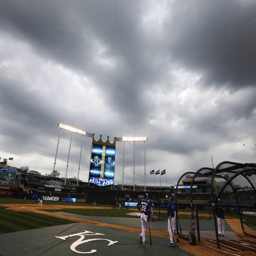
sports team take batting practice under cloudy skies before a baseball game against sports team .